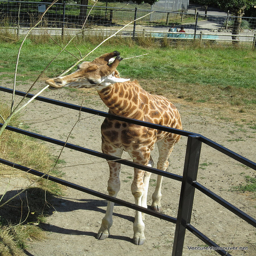
A giraffe eating a plant over a fence.
A giraffe reaches over a fence to chew on a branch.
A young giraffe leans over a fence to reach a tree.
Baby giraffe in a cage eating a tree branch.
A giraffe is standing by a fence in the grass.